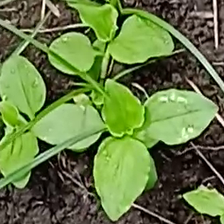
Weed species: Kena_(Commplina_benghalensio)